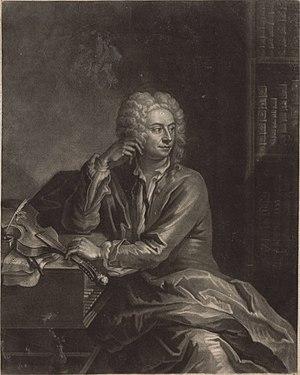
Fondation de l'Accademia Filarmonica di Bologna par Vincenzo Maria Carrati.